Edmonton

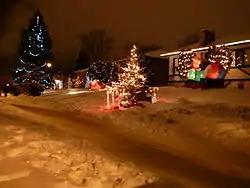
Houses in Crestwood, a residential neighbourhood typical of most suburban areas of Edmonton

Edmonton is divided into 375 neighbourhoods within seven geographic sectors – a mature area sector, which includes neighbourhoods that were essentially built out before 1970, and six surrounding suburban sectors.